Edmonton Monarchs

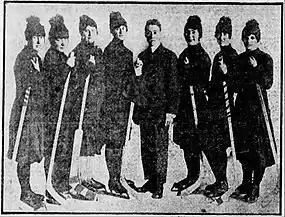
Edmonton Monarchs in 1918. Left to right: Jess Tidsbury (left wing), Cora Vance (left defense), Isabel Coffey (goaltender), Marion Peacock (rover), Potts Newman (coach), T. Guilfoyle (right defense), M. Blades (center), V. Moore (right wing).

The Edmonton Monarchs were a women's ice hockey team that started as the Edmonton Victorias in 1914. The club represented Victoria High School in Edmonton.